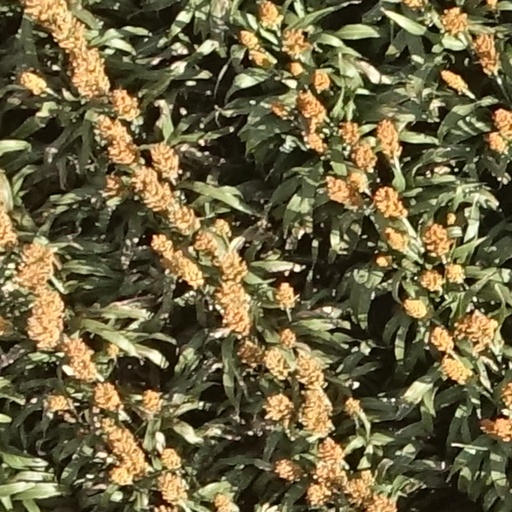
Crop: sorghum